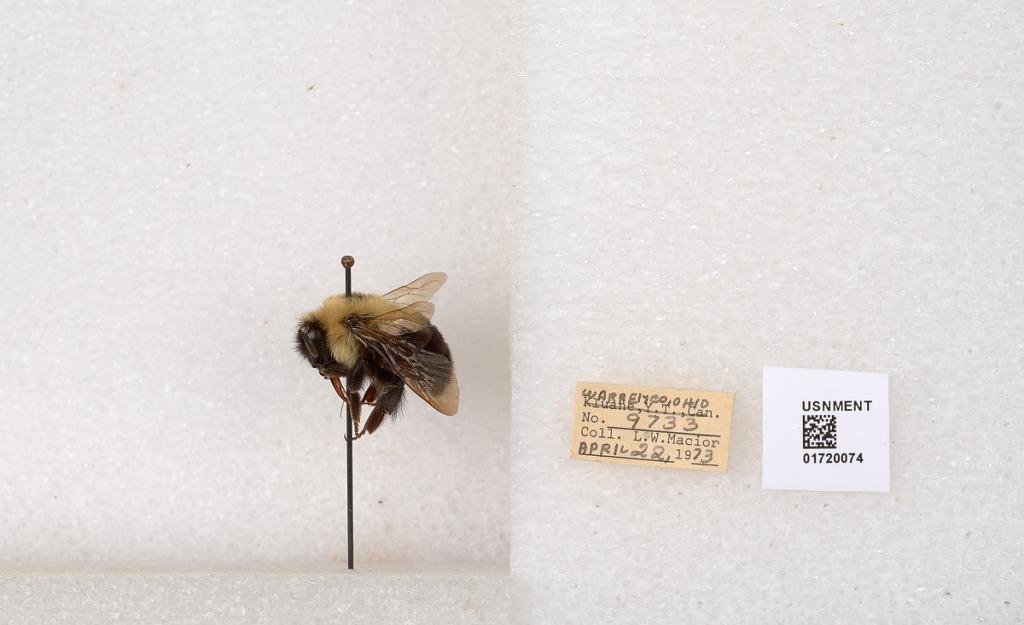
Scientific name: Bombus bimaculatus Cresson
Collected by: L. Macior
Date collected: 1973-4-22
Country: United States
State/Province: Ohio
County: Warren
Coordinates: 39.4276, -84.1668